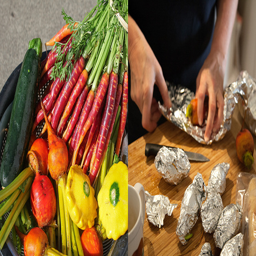
A person cutting up vegetables on top of a cutting board.
these people are cutting vegetables for food on a board
Two different pictures of vegetables and someone cutting up vegetables
Group of vegetables being cooked in silver food covering.
Variety of vegetables being cut up and wrapped in foil.